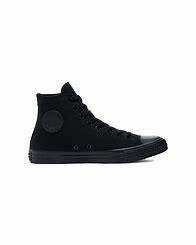
Brand: Converse
Model: Chuck Taylor All Canvas